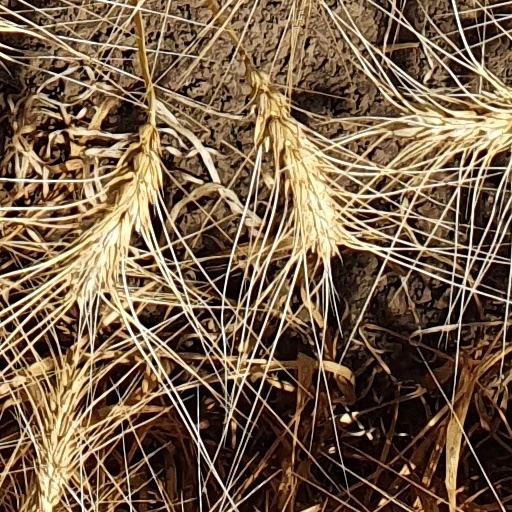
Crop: wheat